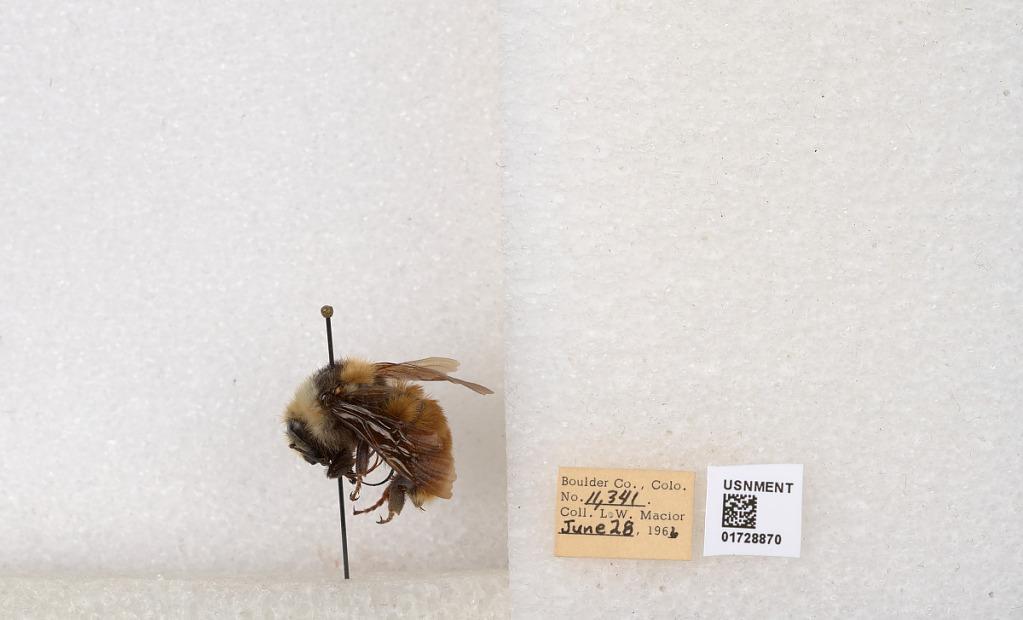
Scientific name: Bombus appositus Cresson
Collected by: L. Macior
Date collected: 1966-6-28
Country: United States
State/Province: Colorado
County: Boulder
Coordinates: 40.0925, -105.358